Kh-29

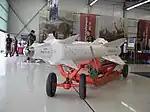
Kh-29

The Kh-29 (NATO: AS-14 'Kedge; GRAU: 9M721) is a Soviet air-to-surface missile with a range of 10–30 km. It has a large warhead of 320 kg, has a choice of laser, infrared, active radar or TV guidance, and is typically carried by tactical aircraft such as the Su-24, Su-30, MiG-29K as well as the Su-25, giving these aircraft an expanded standoff capability.